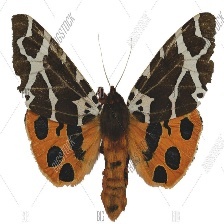
Species: GARDEN TIGER MOTH